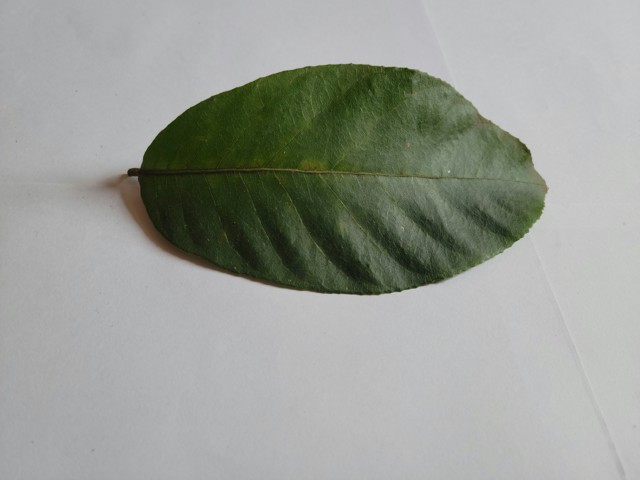
Plant: chapalish